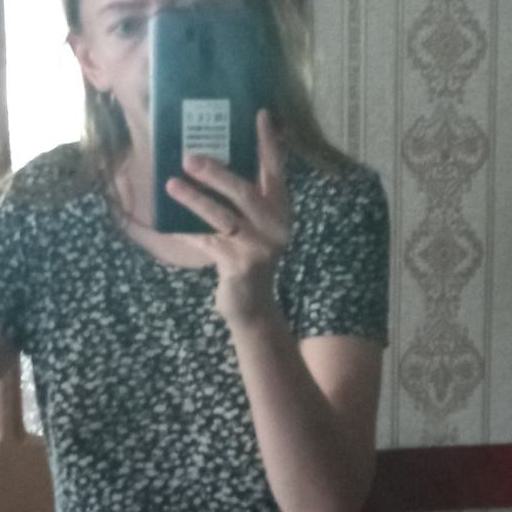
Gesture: no_gesture